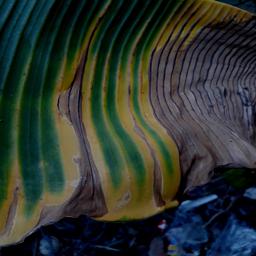
Label: POTASSIUM DEFICIENCY